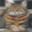
Label: cat